Polyester (film)

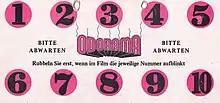
Original German Odorama card for the film

Overweight housewife Francine Fishpaw watches her upper-middle-class family's life crumble in their suburban Baltimore home. Her husband Elmer is a polyester-clad lout who owns an adult movie theater, causing anti-pornography protesters to picket the Fishpaws' house. Francine's Christian beliefs are offended by the behavior of her teenage children—Lu-Lu, her spoiled, promiscuous daughter, and Dexter, her delinquent, glue-sniffing son who derives sexual pleasure from stomping on women's feet.